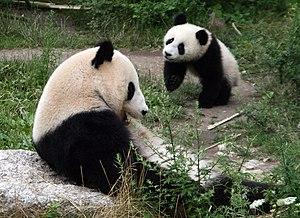
Panda géant dans le Zoo de Schönbrunn à Vienne, en Autriche.